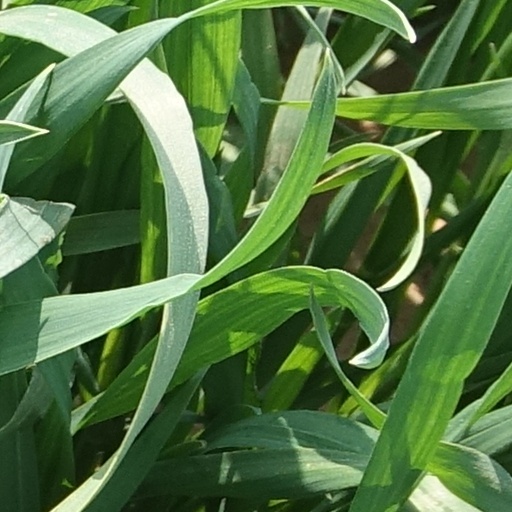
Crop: wheat